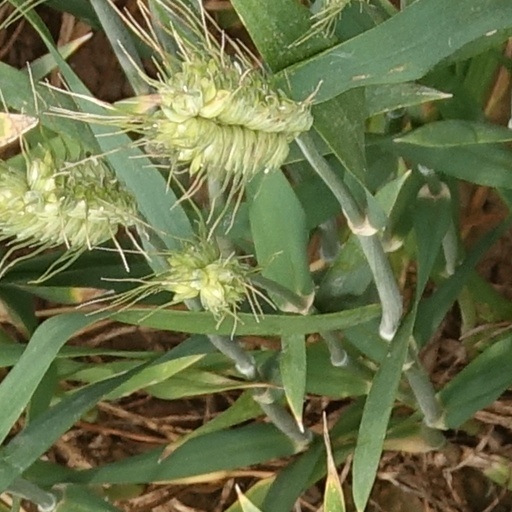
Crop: wheat